Maja Melandsø

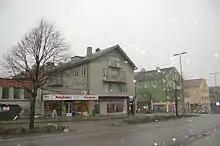
The grey building is Løvoldbygget in Kristiansund, built in 1950

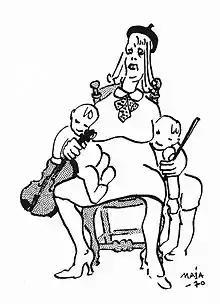
"Stakkar, hun er begavet", drawn by Maja Melandsø. The oldest version is dated 1950.

Melandsø was a gifted illustrator. During her studies at NTH she submitted several caricatures of professors and students to the student newspaper "Under Dusken". For her effort she, as the first woman, was awarded the distinction "Under Dusken's pen". She also continued to draw caricatures and illustrations later in life. While she worked with Slaatto, she had a side job as an artist for "Dagbladet", where she made illustrations for theater reviews, among other things.